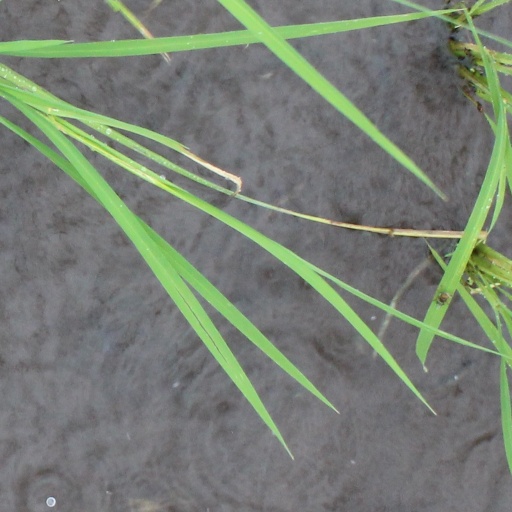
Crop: rice